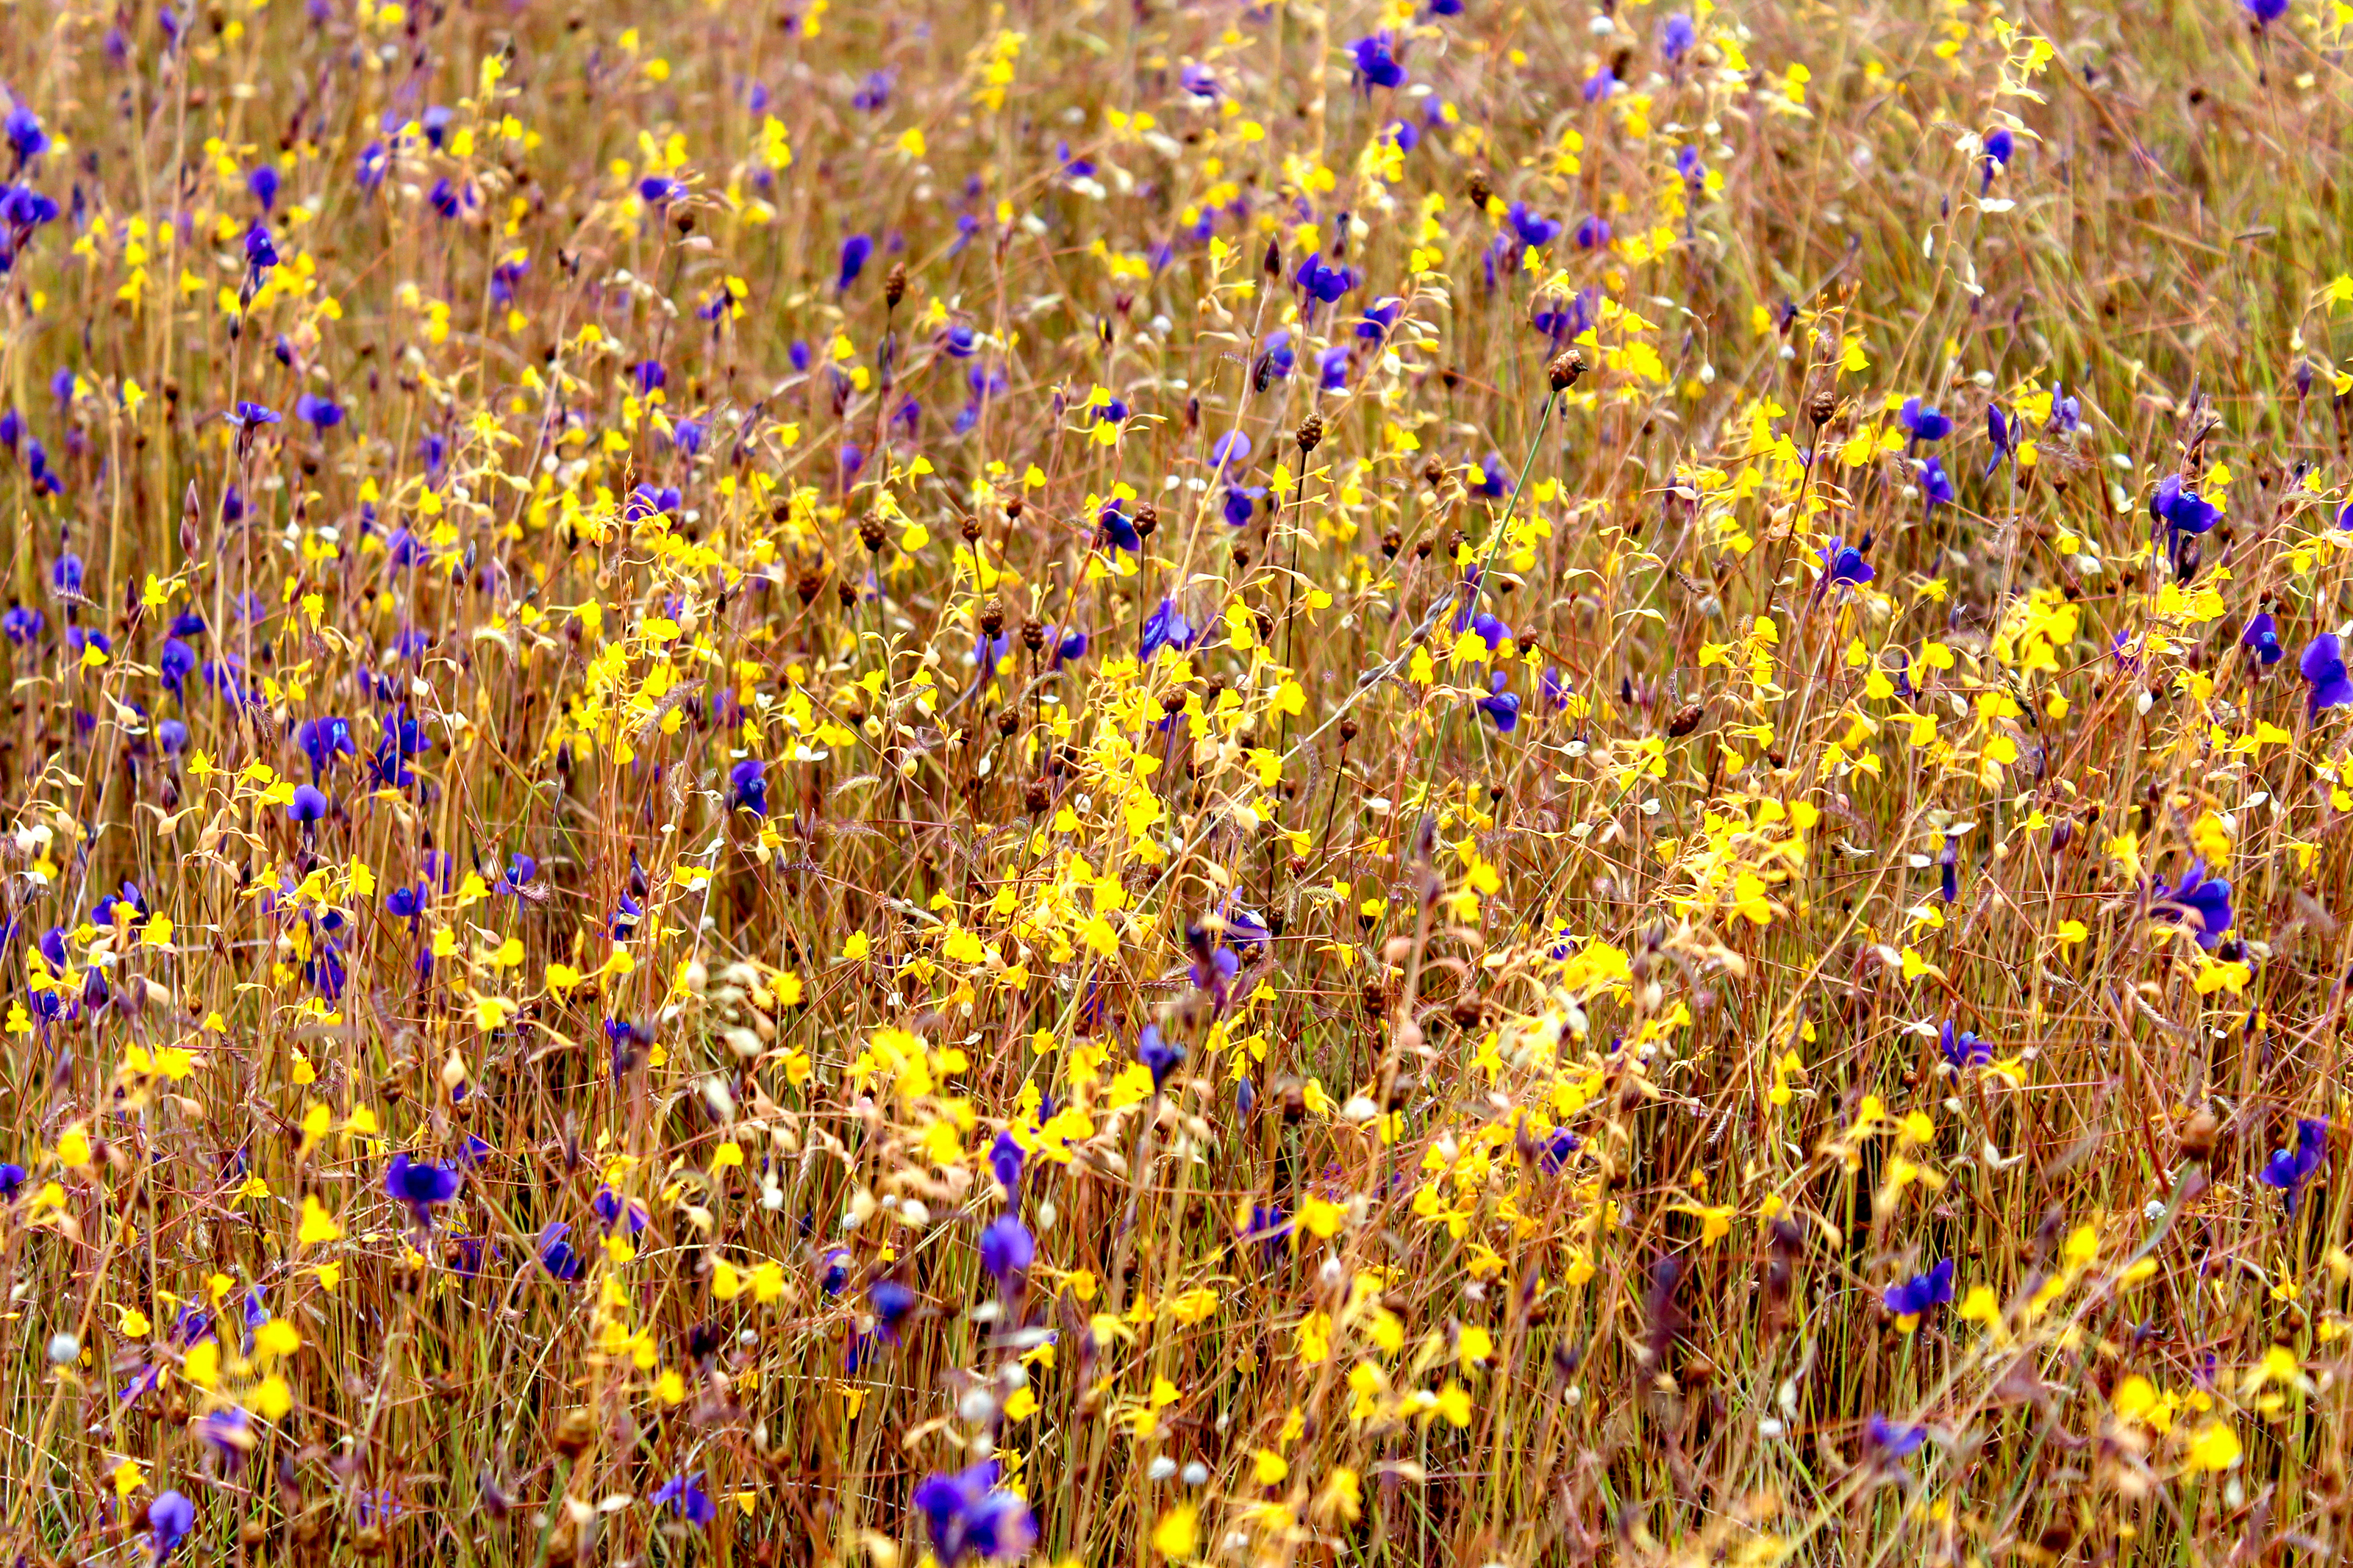
wild, flower, color, plant, outdoor, nature, beautiful, field, summer, landscape, yellow, thailand, fresh, floral, green, grass, travel, park, mountain, blossom, background, spring, beauty, blooming, colorful, garden, natural, pretty, forest, meadow, wildflower, flora, prairie, grass family, lavender, english lavender, commodity, ecoregion, crop, food grain, grassland